Neutral country

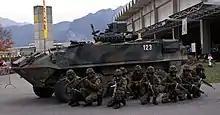
Switzerland is a prominent example of a country outside of any military alliance, but maintaining a strong deterrent force.

Armed neutrality is the posture of a state or group of states that has no alliance with either side of a war but asserts that it will defend itself against resulting incursions from any party, making the benefit to a belligerent of entering the country by force not worth the cost.